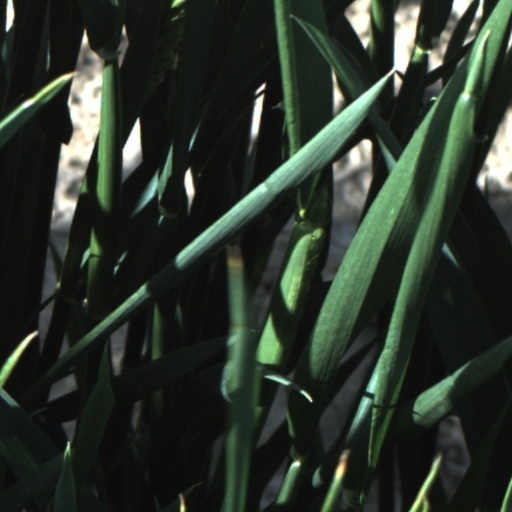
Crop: wheat